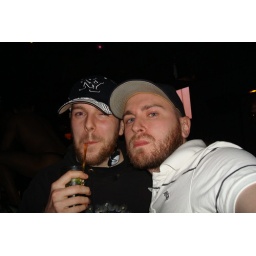
Out with Jared, 2 red bearded boys out havin fun in NYC Christmas Weekend...